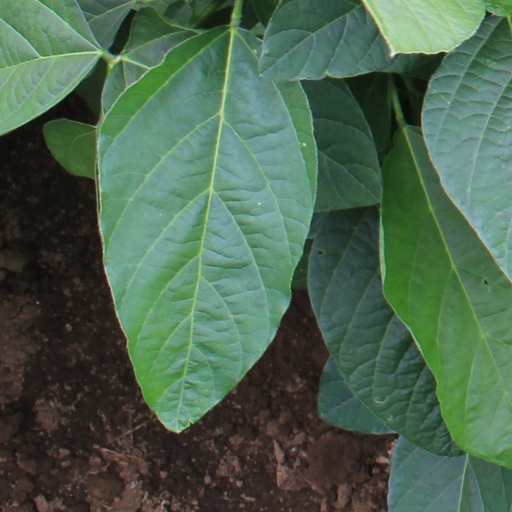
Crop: soybean